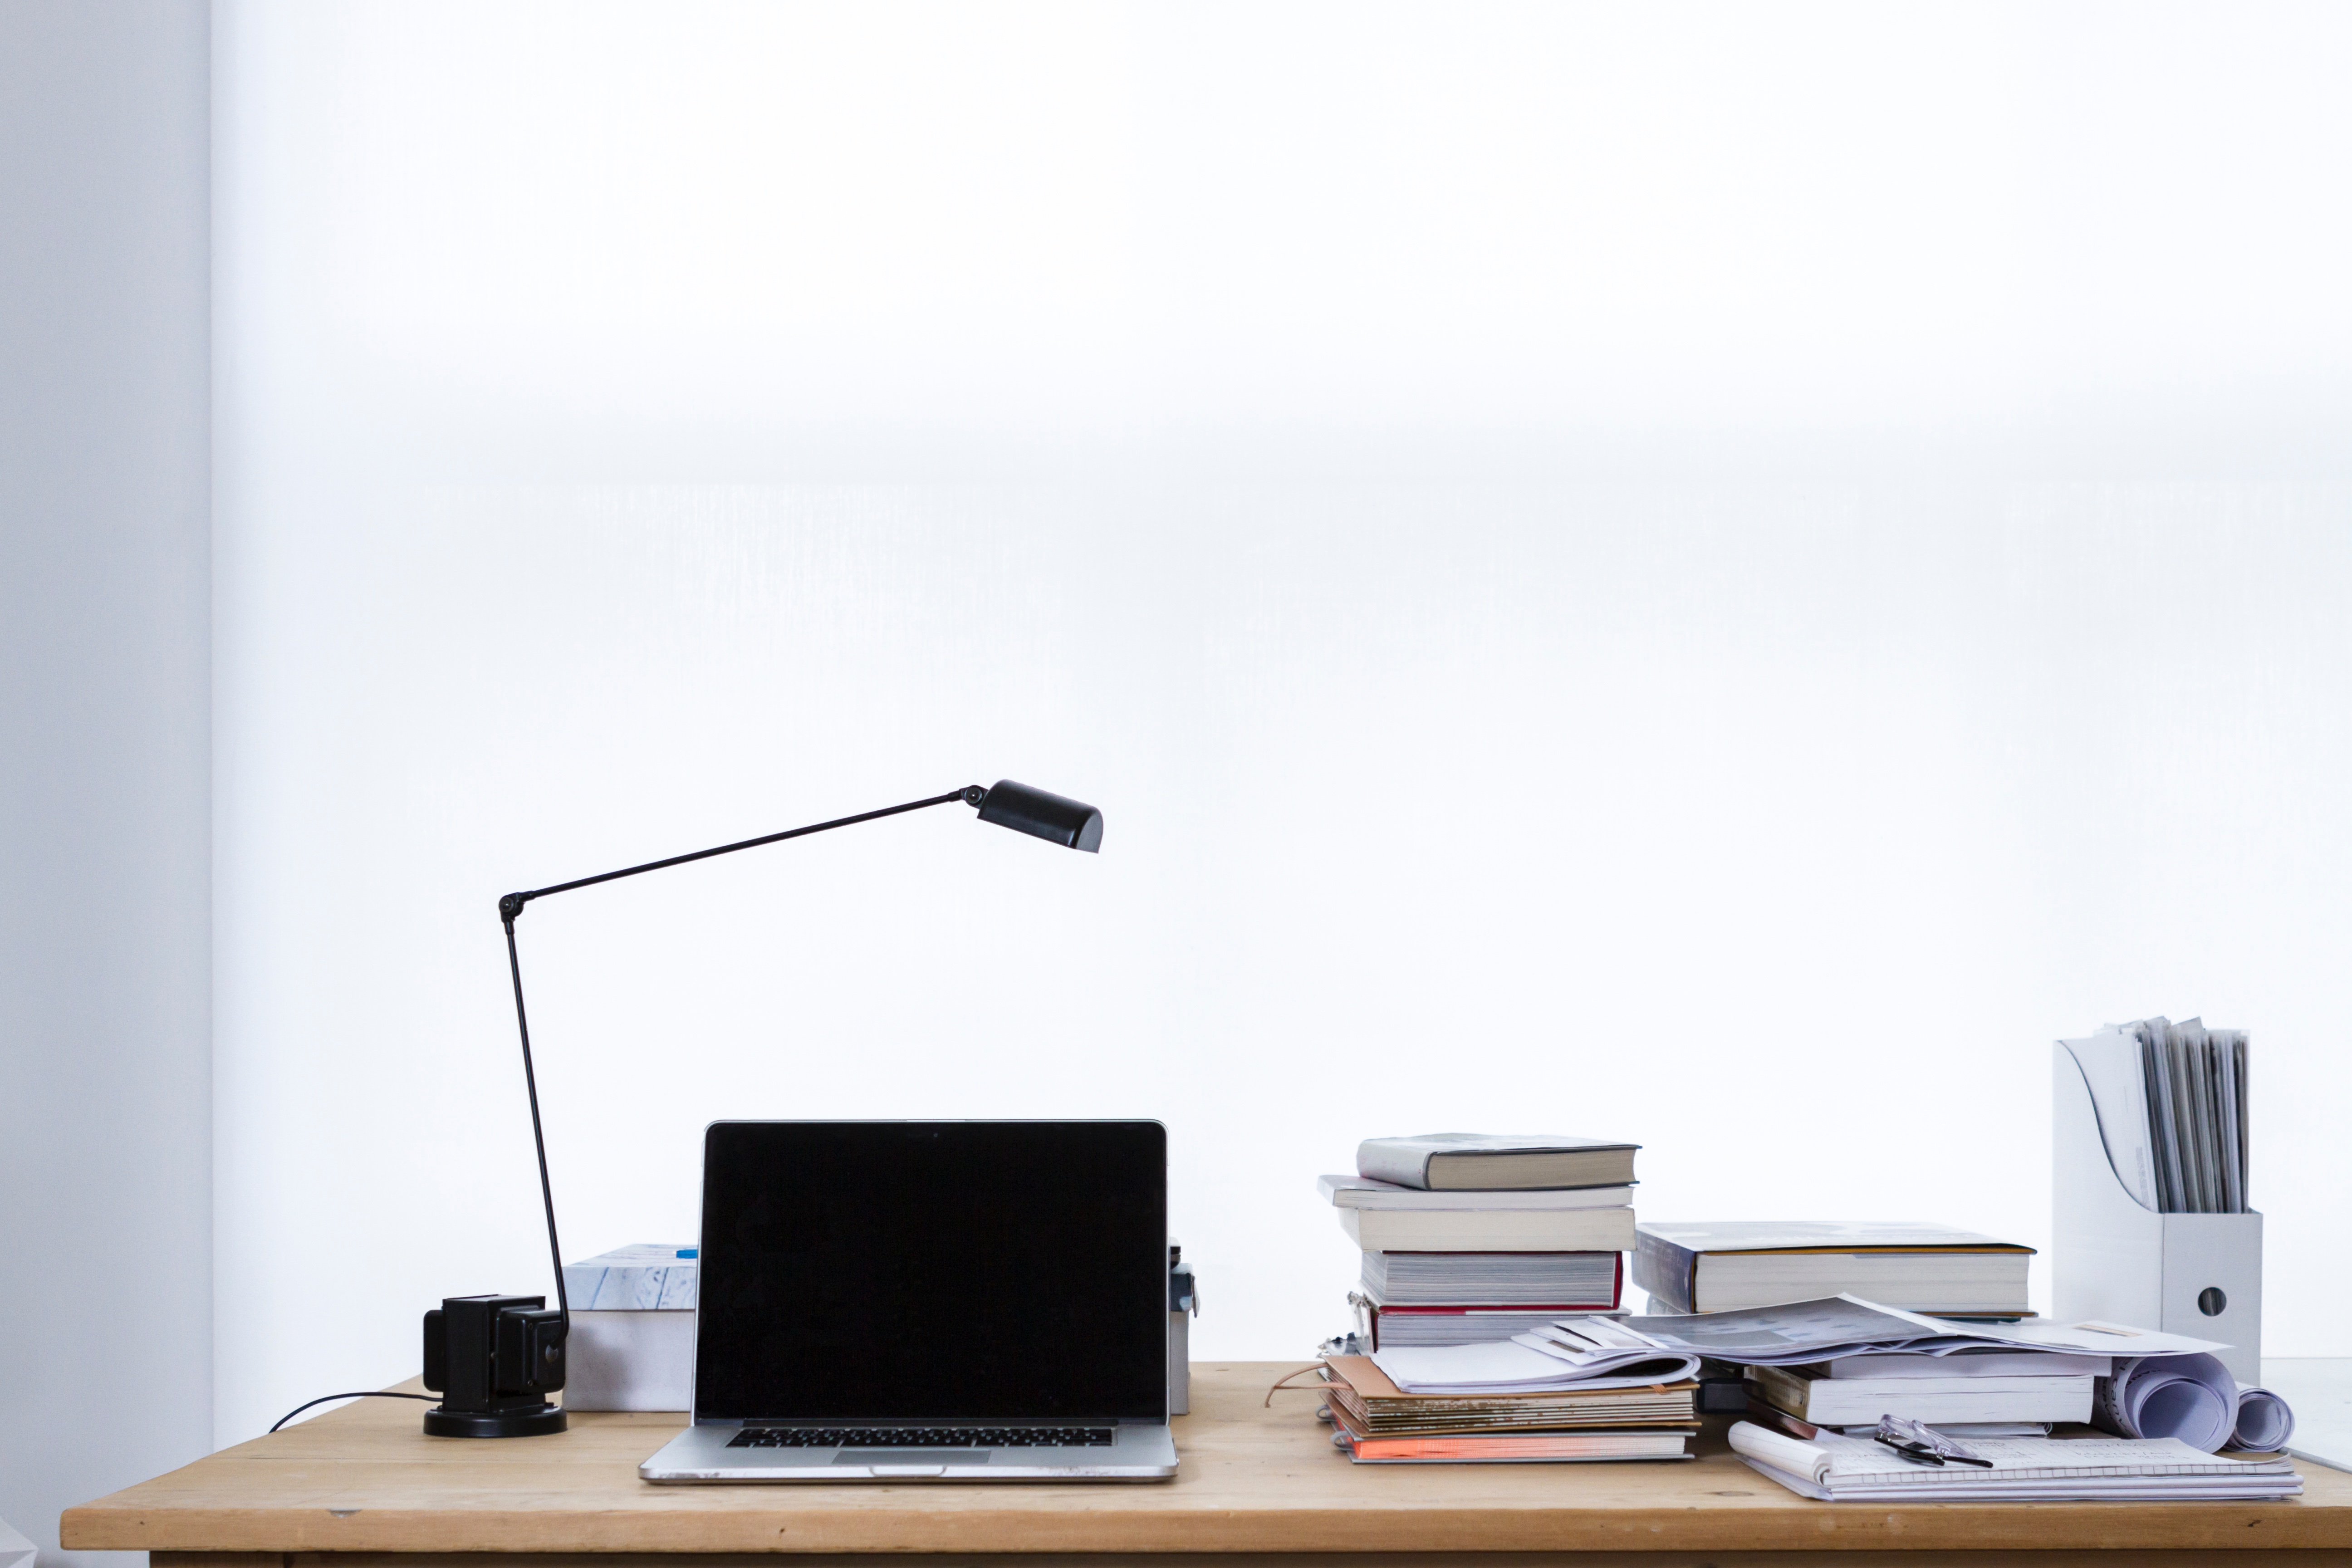
furniture, room, brand